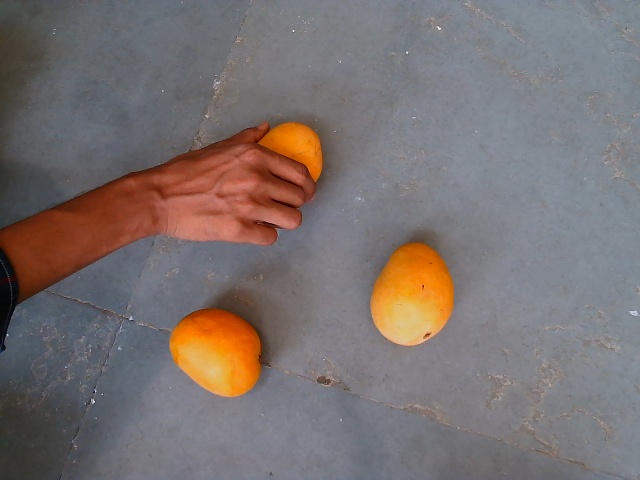
Label: Ripe_Mango